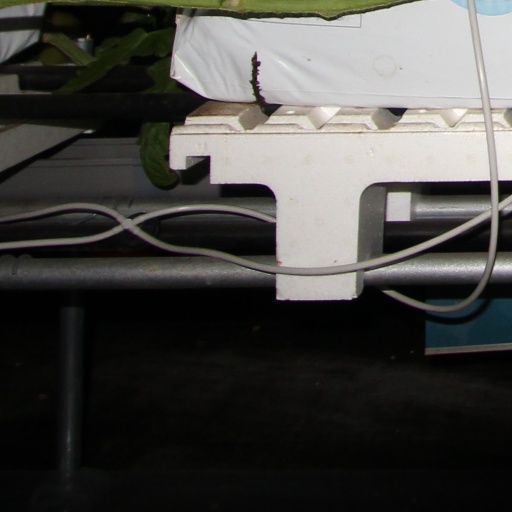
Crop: tomato